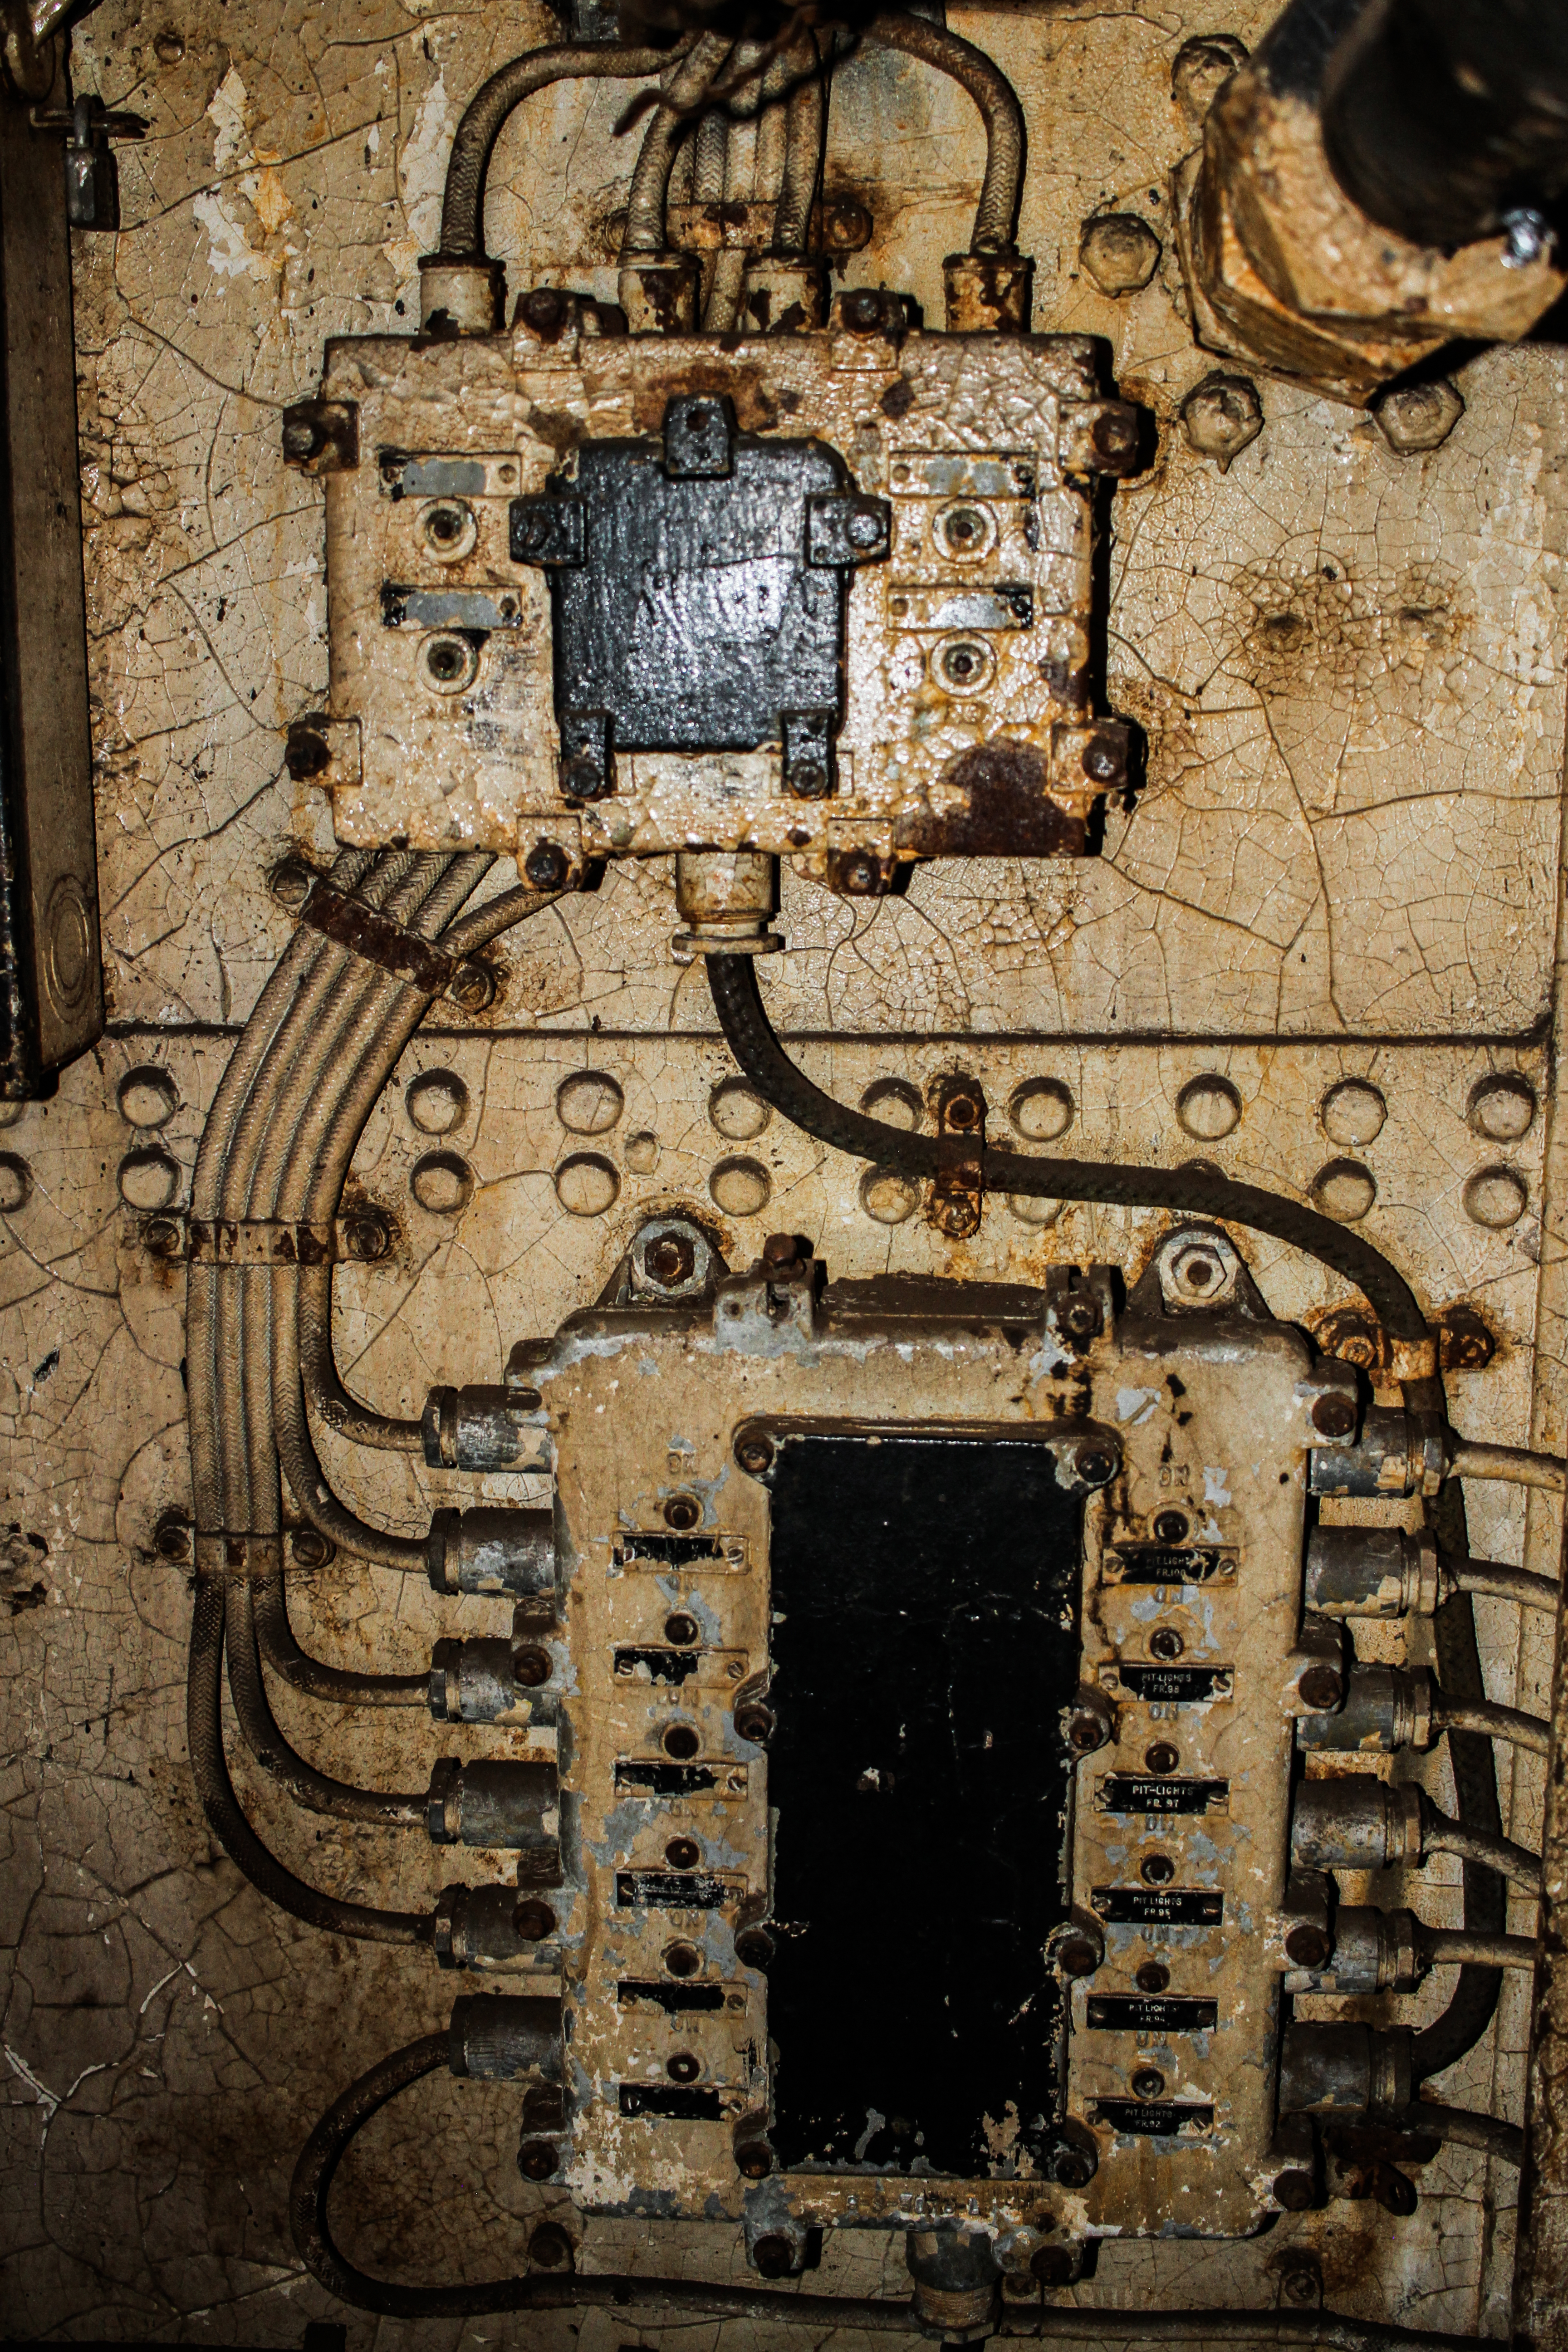
battleship, houston, armaments, wall, font, door, architecture, wood, rust, art, history, metal